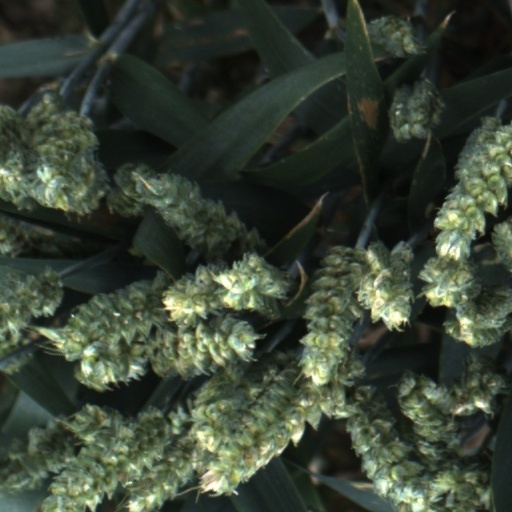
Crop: wheat